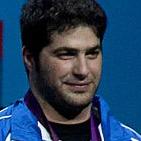
Age: 22